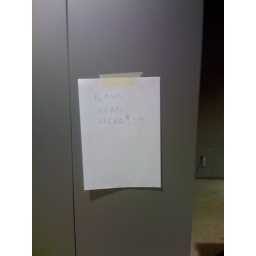
Note beside the information desk after all flights home had been cancelled and left 500 people stranded in Madrid